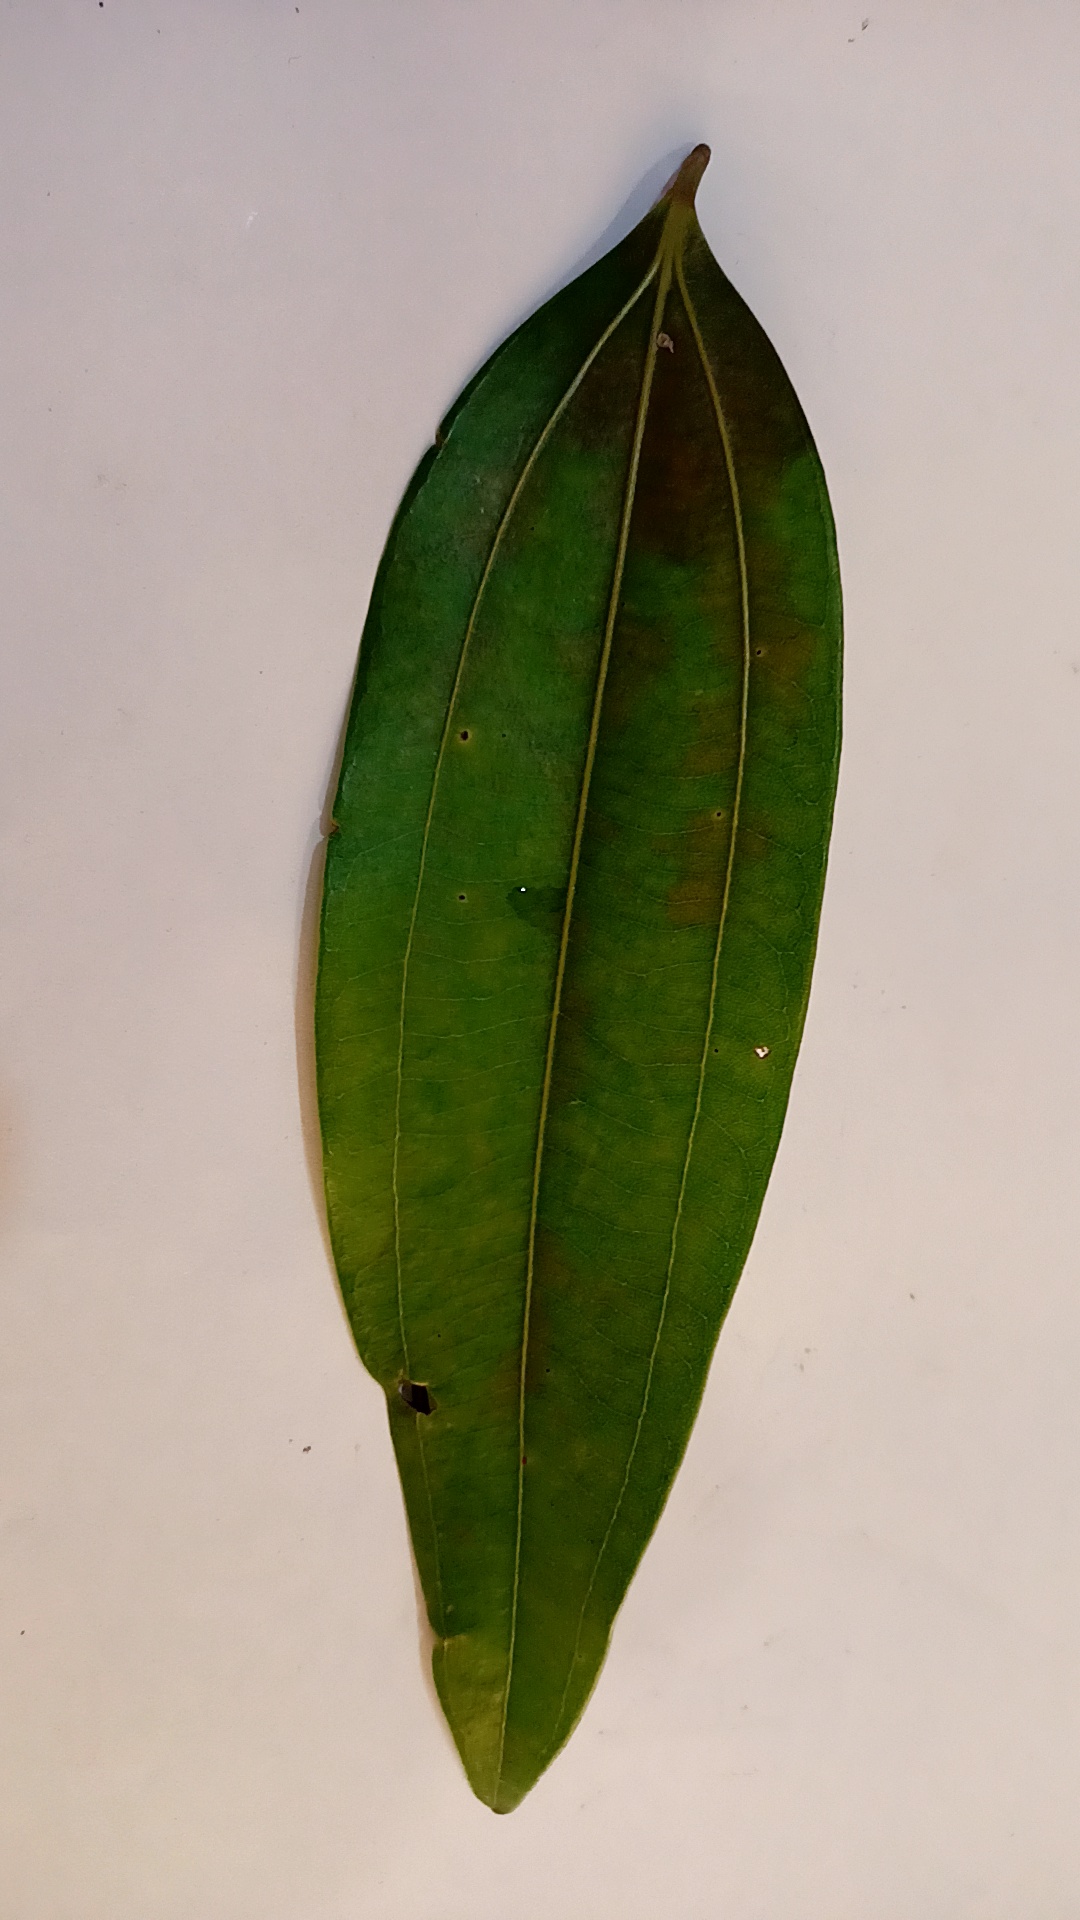
Label: Disease